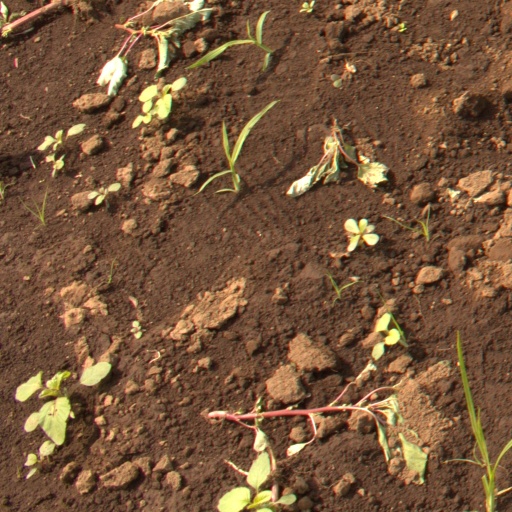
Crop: soybean